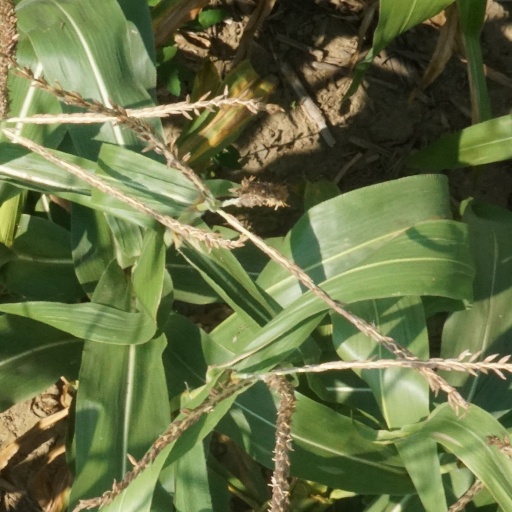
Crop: maize; corn